Reginald Marix

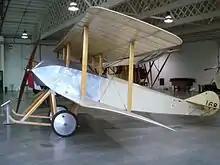
Replica of the Sopwith Tabloid (No. 168) in which Marix bombed the airship hangar at Düsseldorf, Stow Maries Great War Aerodrome (www.Stowmaries.org.uk).

On 28 September Antwerp came under attack by German heavy guns, and the RNAS aircraft assisted the Belgian defenders by flying artillery spotting missions. However, by early October, with the fall of the city seemingly inevitable, most of the RNAS unit was evacuated. On 8 October Grey and Marix took off in two Sopwith Tabloids which had been fitted with additional fuel tanks to attempt another raid. (Contemporary despatches and accounts state that Flight Lieutenant Sydney Vincent Sippe also took part in the raid, but was forced down before reaching German territory by a mechanical failure.) Grey arrived over Cologne to find it obscured by mist, and was again unable to find his target, so dropped his two bombs on the railway station. Marix had more luck, finding his target at Düsseldorf and dived from 3,000 to 500 feet before releasing his bombs, in the face of heavy rifle and machine fire from the ground. As he pulled away a fireball 500 feet high erupted from the shed, which contained the fully inflated airship "LZ 25". Marix's aircraft sustained some damage from anti-aircraft fire, but he managed to fly to within 20 miles of Antwerp before having to land, and travelled by train and a borrowed bicycle to the aerodrome, which he found deserted apart from Grey, Sippe, and a party of Royal Marines. They promptly left the city by truck. Antwerp fell to the Germans the following day. Marix subsequently received a mention in despatches, and on 21 October, Grey, Marix and Collett were awarded the Distinguished Service Order. On 31 October Marix was promoted to flight commander.